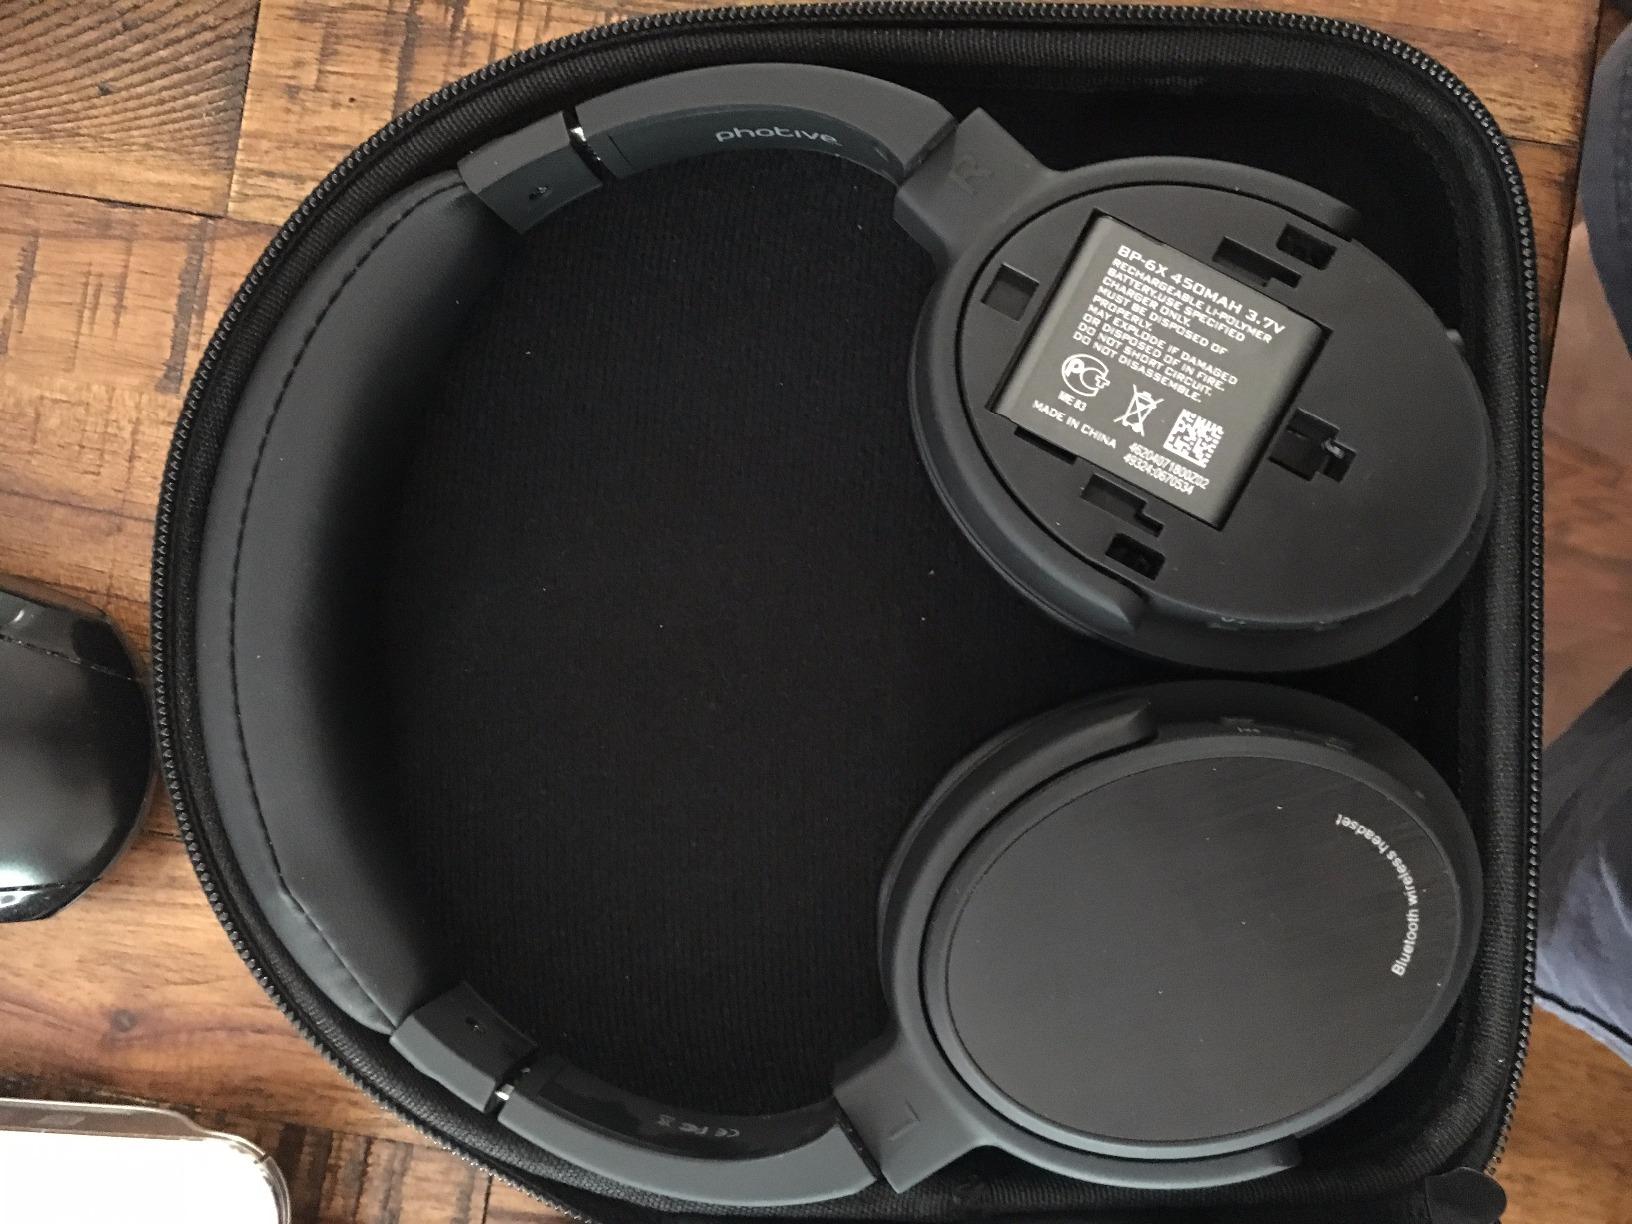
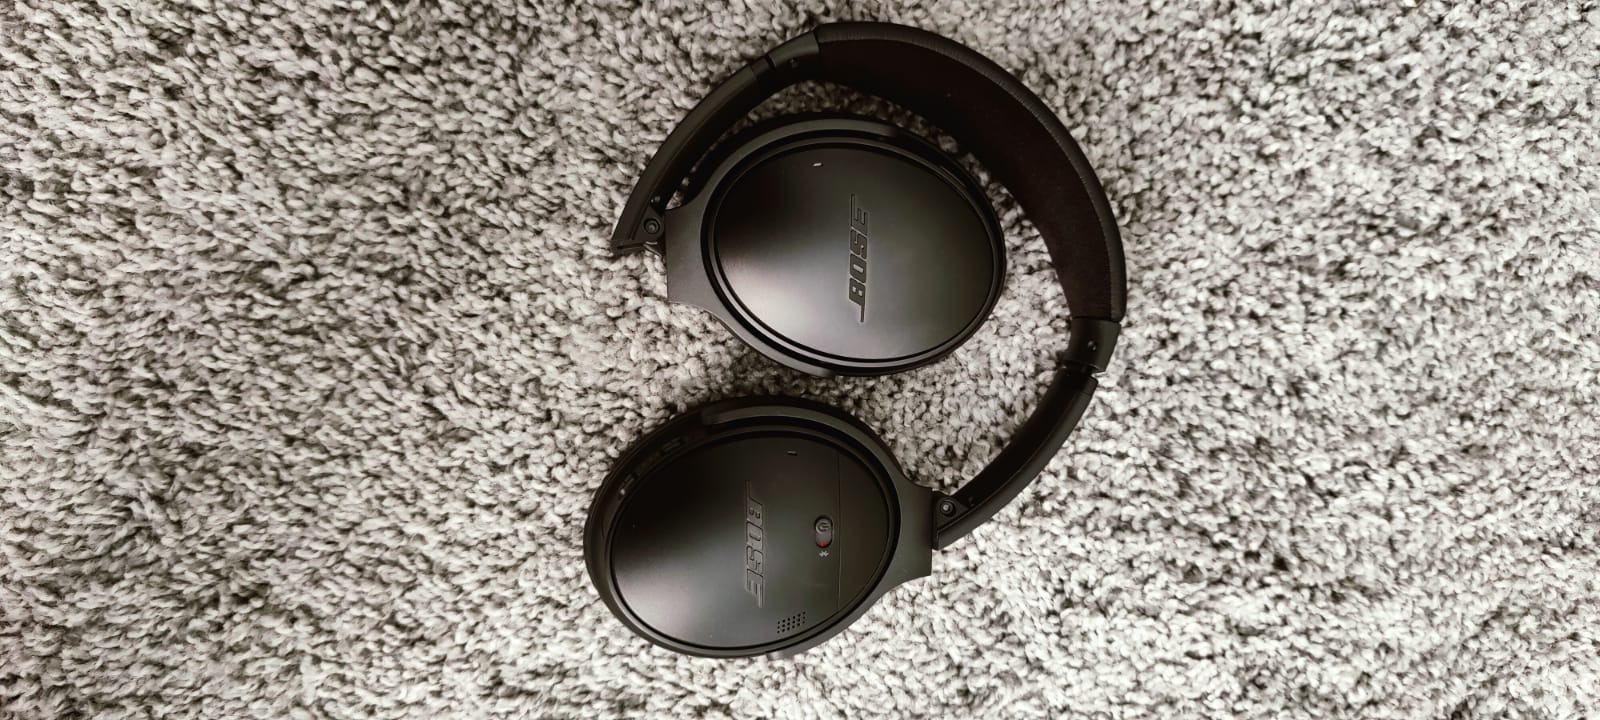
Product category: headphones
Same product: no